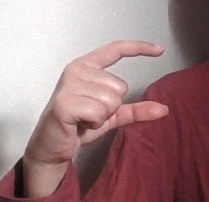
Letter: dal